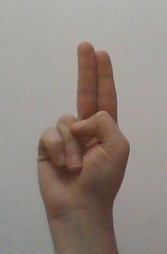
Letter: taa